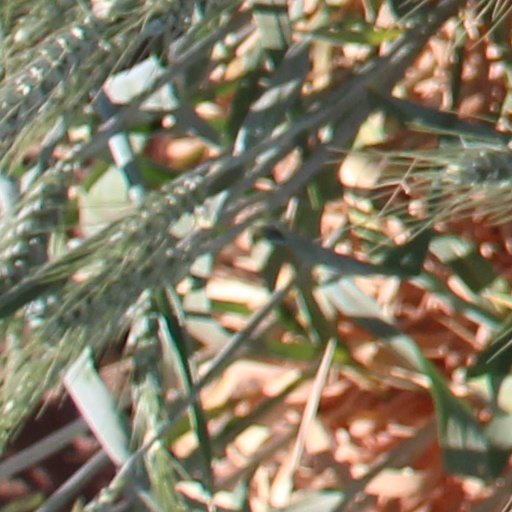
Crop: wheat